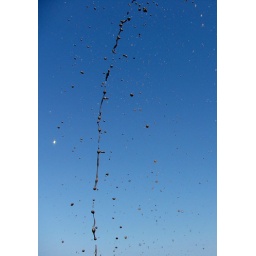
On the beach we threw wet sand up in the air and this is the result.